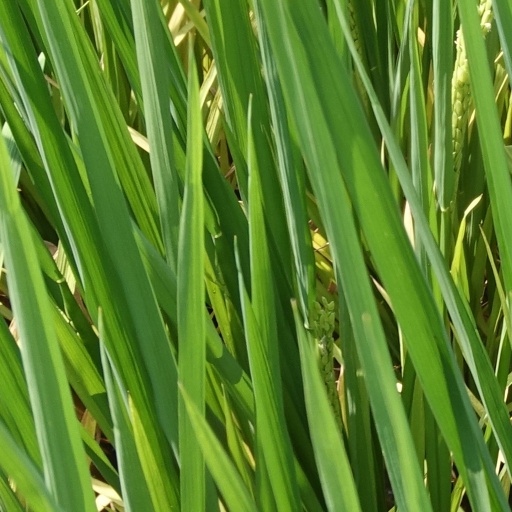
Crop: rice